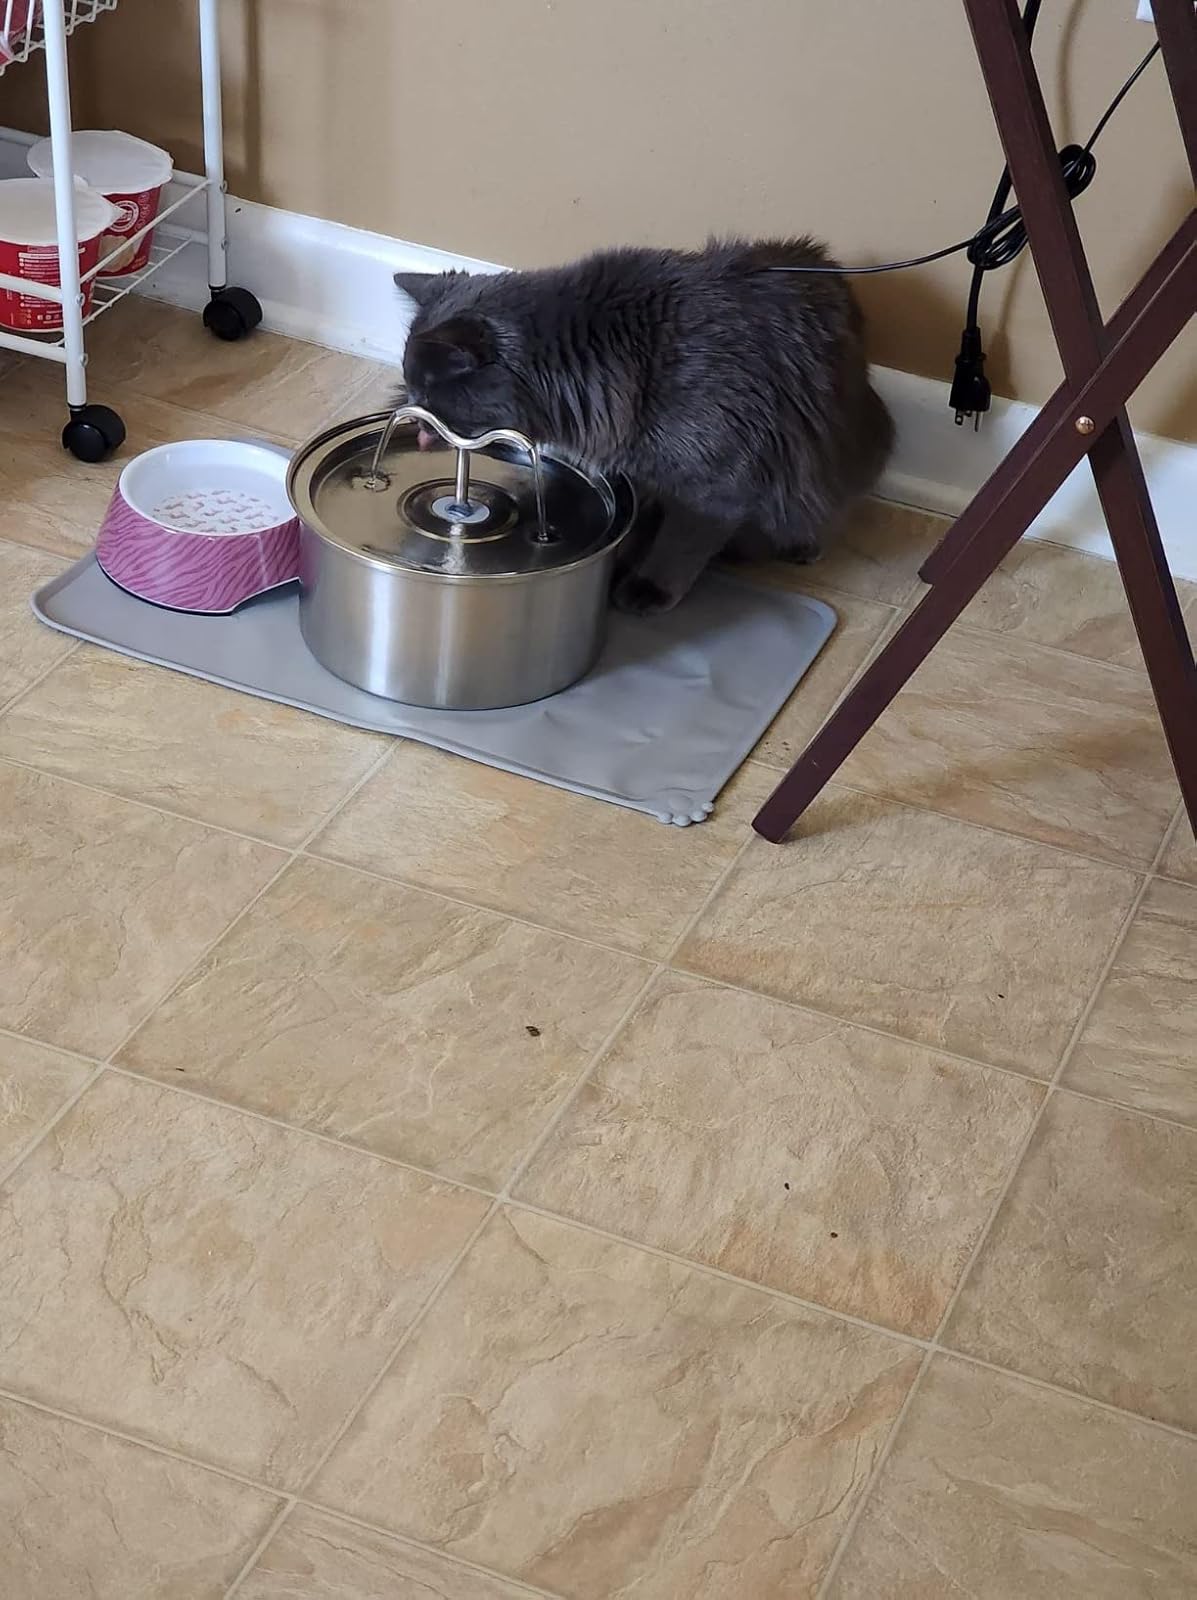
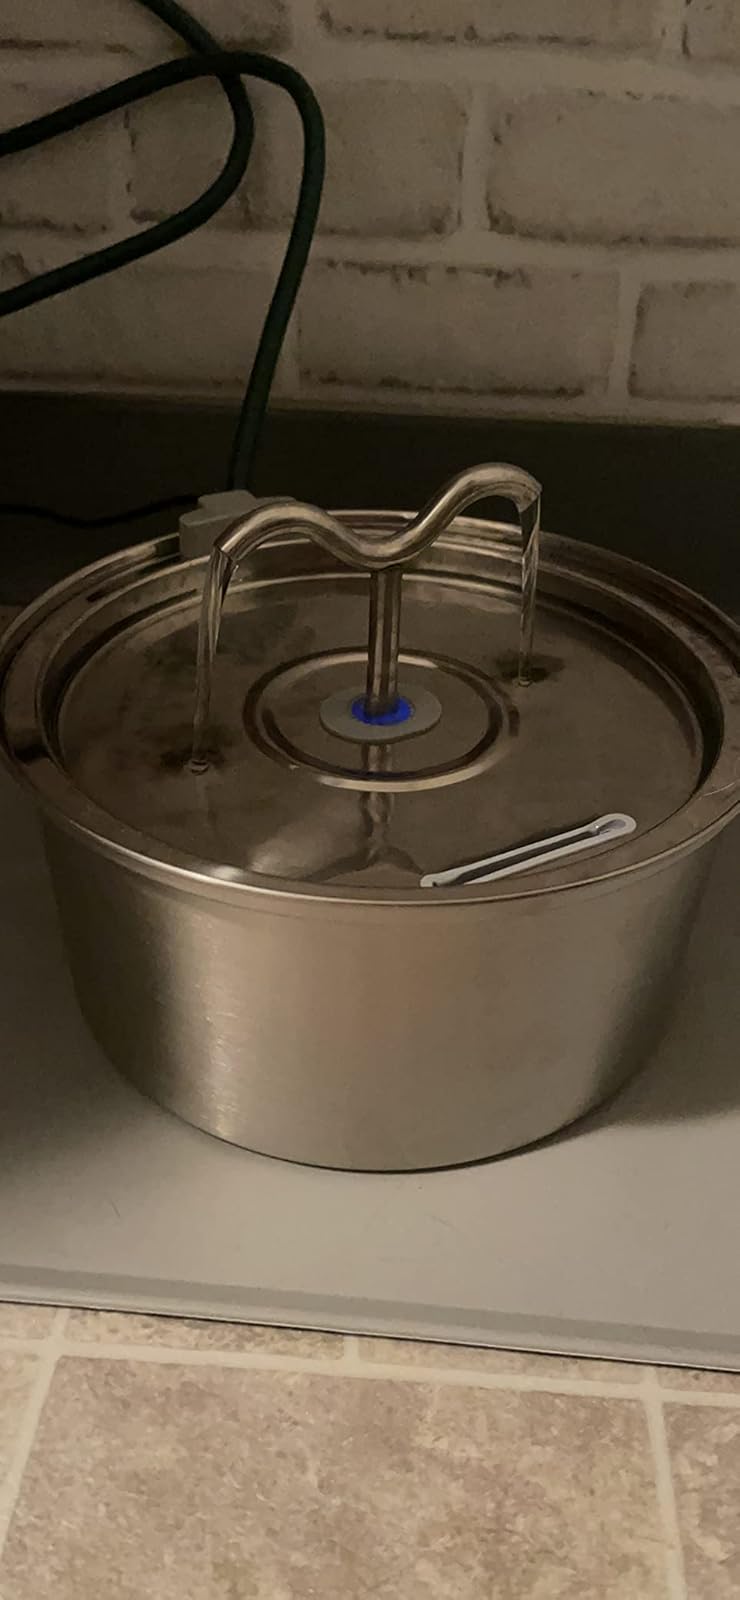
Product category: items_bowl
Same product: yes